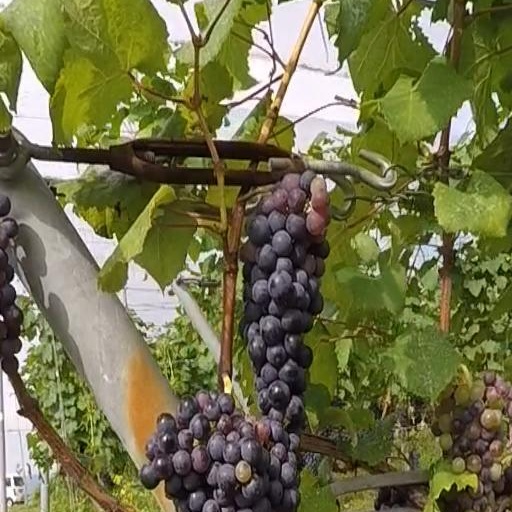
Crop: grape